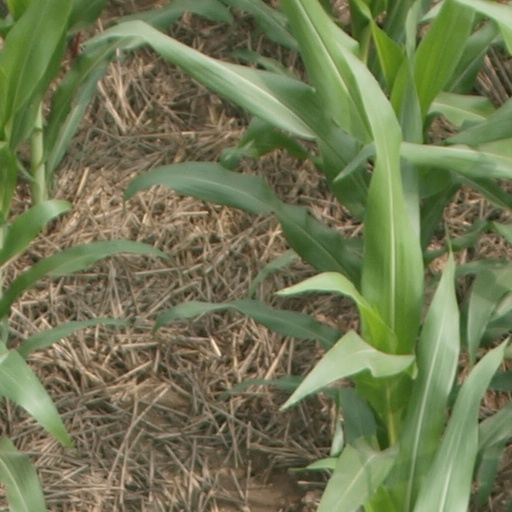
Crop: maize; corn